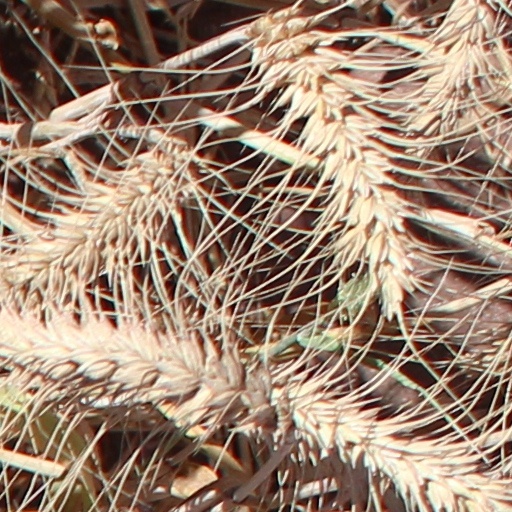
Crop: wheat